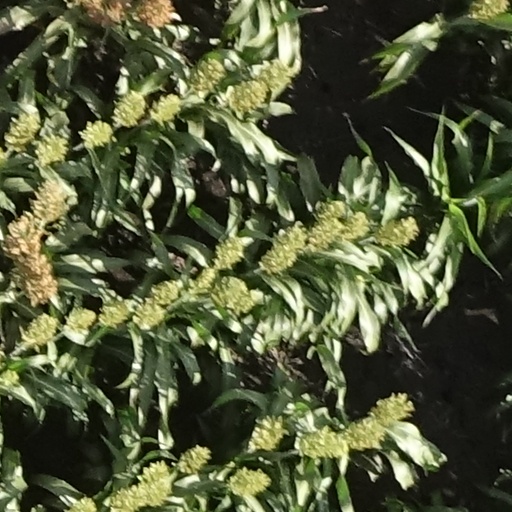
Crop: sorghum